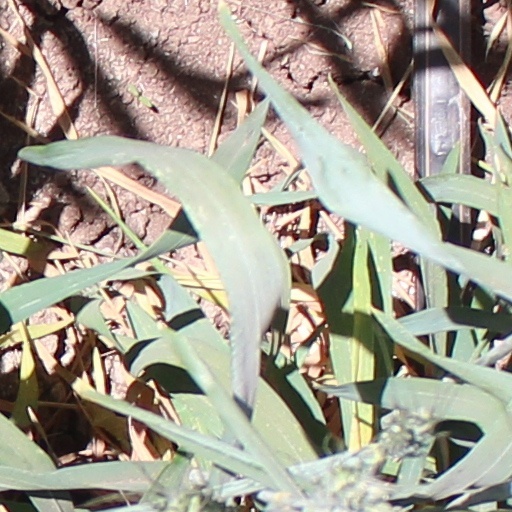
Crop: wheat